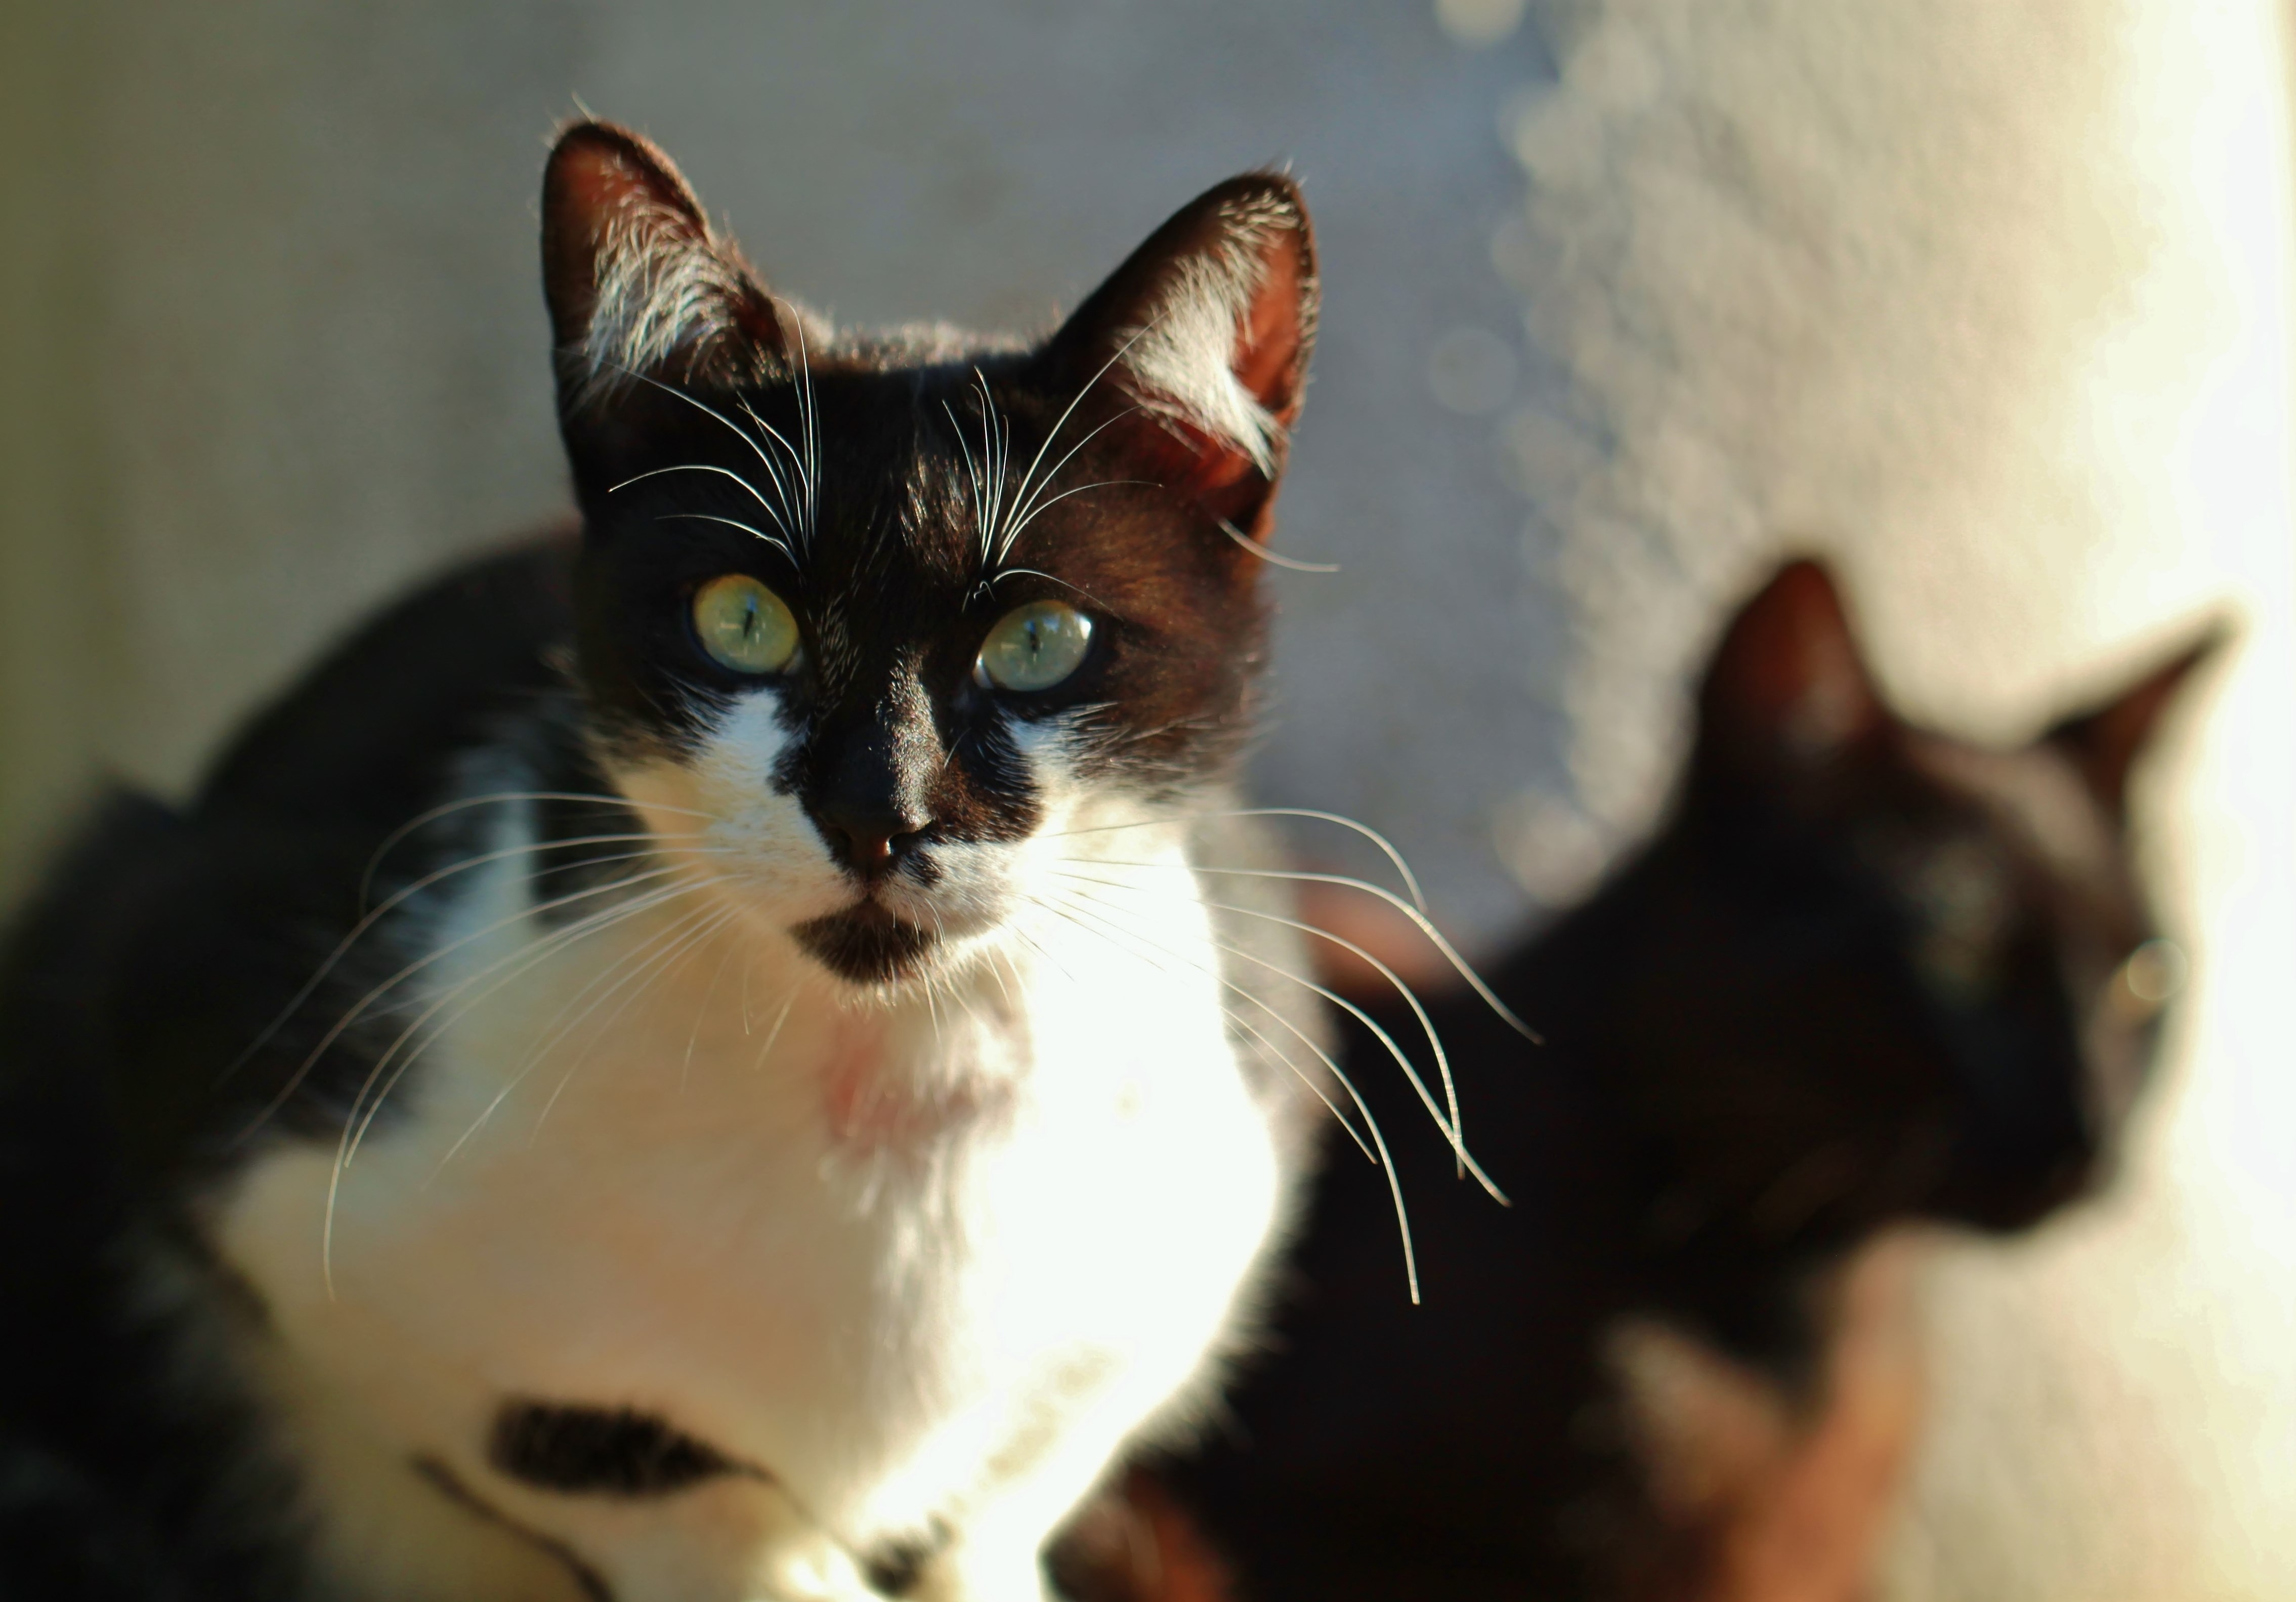
hair, view, animal, summer, travel, pet, fur, portrait, cat, mammal, two, black, close, eyes, whiskers, animals, head, vertebrate, mallorca, expression, pair, attention, animal world, domestic cat, animal portrait, head drawing, cat face, cat's eyes, cat portrait, small to medium sized cats, cat like mammal, domestic short haired cat